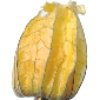
Label: Physalis with Husk 1